Al Gore

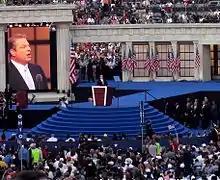
Gore speaks during the final day of the 2008 Democratic National Convention in Denver, Colorado.

Bill Clinton and Gore had maintained an informal public distance for eight years, but they reunited for the media in August 2009. Clinton had arranged for the release of two female journalists who were being held hostage in North Korea. The women were employees of Gore's Current TV. In May 2018, he was included as a member of the Indian Government committee to coordinate year long celebrations of Mahatma Gandhi's 150th birth anniversary from October 2, 2019.